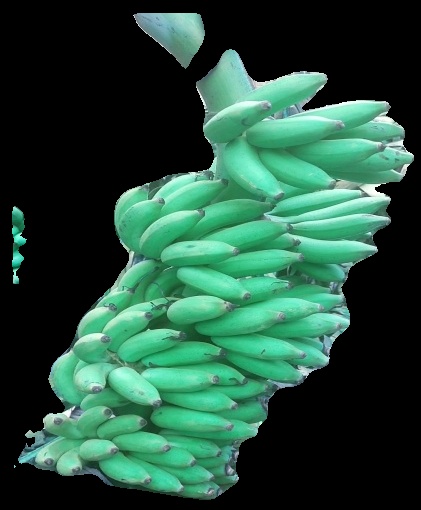
Variety: elakki-bale
Grade: grade1